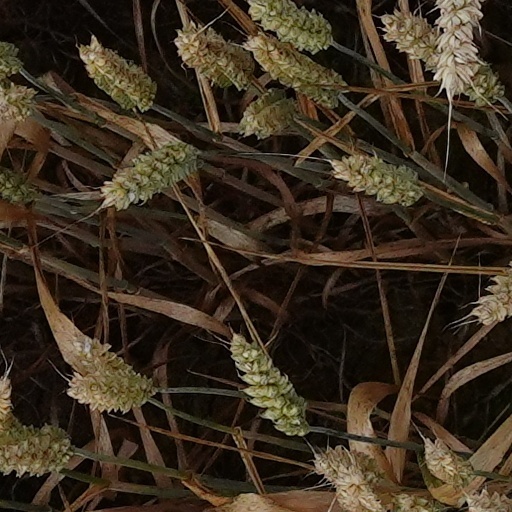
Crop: wheat